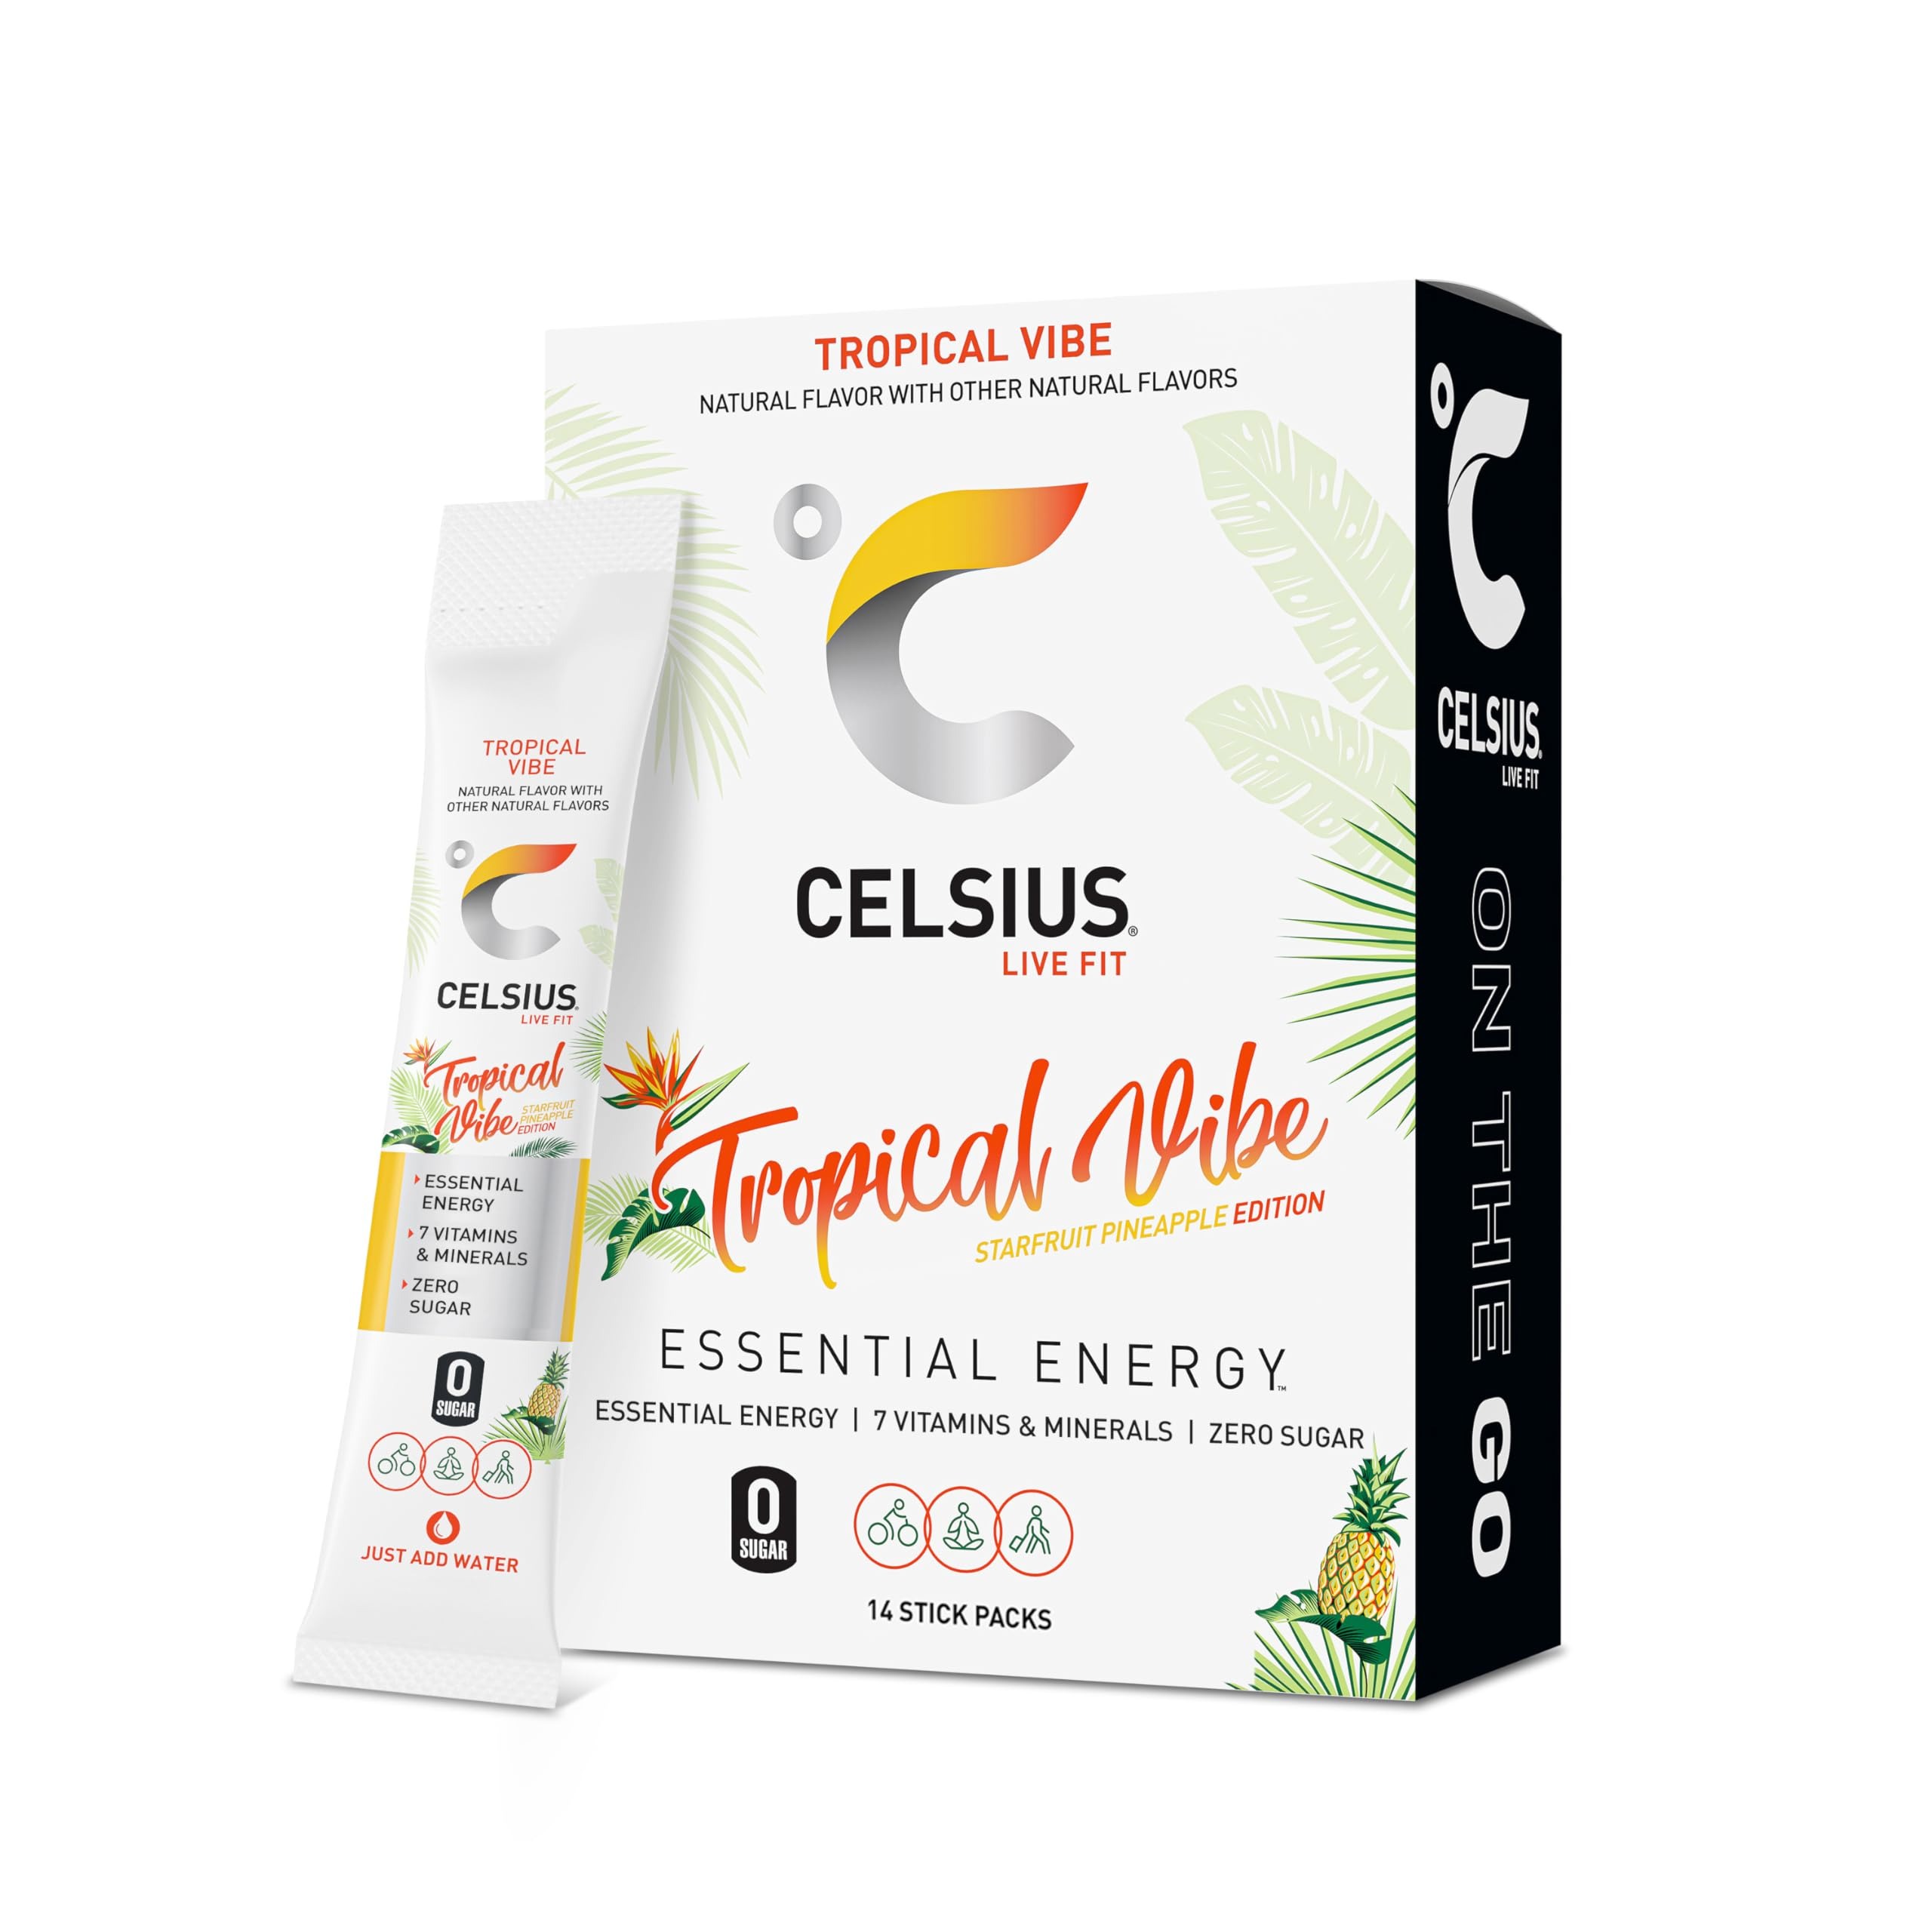
Item Name: CELSIUS® On-the-Go Powder Sticks Tropical Vibe, Essential Energy 2.6 Oz (14 Sticks per Pack)
Bullet Point 1: Functional, Essential Energy with 200mg Caffeine to help you LIVE FIT
Bullet Point 2: Made with premium, proven ingredients and 7 Essential Vitamins
Bullet Point 3: Perfect for travel and keeping you energized while on the move
Bullet Point 4: Gluten-Free, Kosher, Non-GMO, & Certified Vegan
Bullet Point 5: Just add water and go!
Bullet Point 6: It’s summertime all the time with CELSIUS TROPICAL VIBE OTG powder sticks! The refreshing combination of starfruit and pineapple creates an exotic flavor that transports you to long days under the sun. The same delicious flavor as the 12oz cans, now available in our convenient delivery format and without the fizz.
Value: 2.6
Unit: Ounce

Price: 13.84